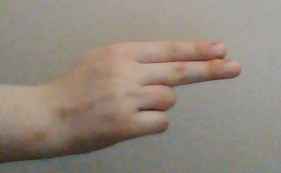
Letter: ain